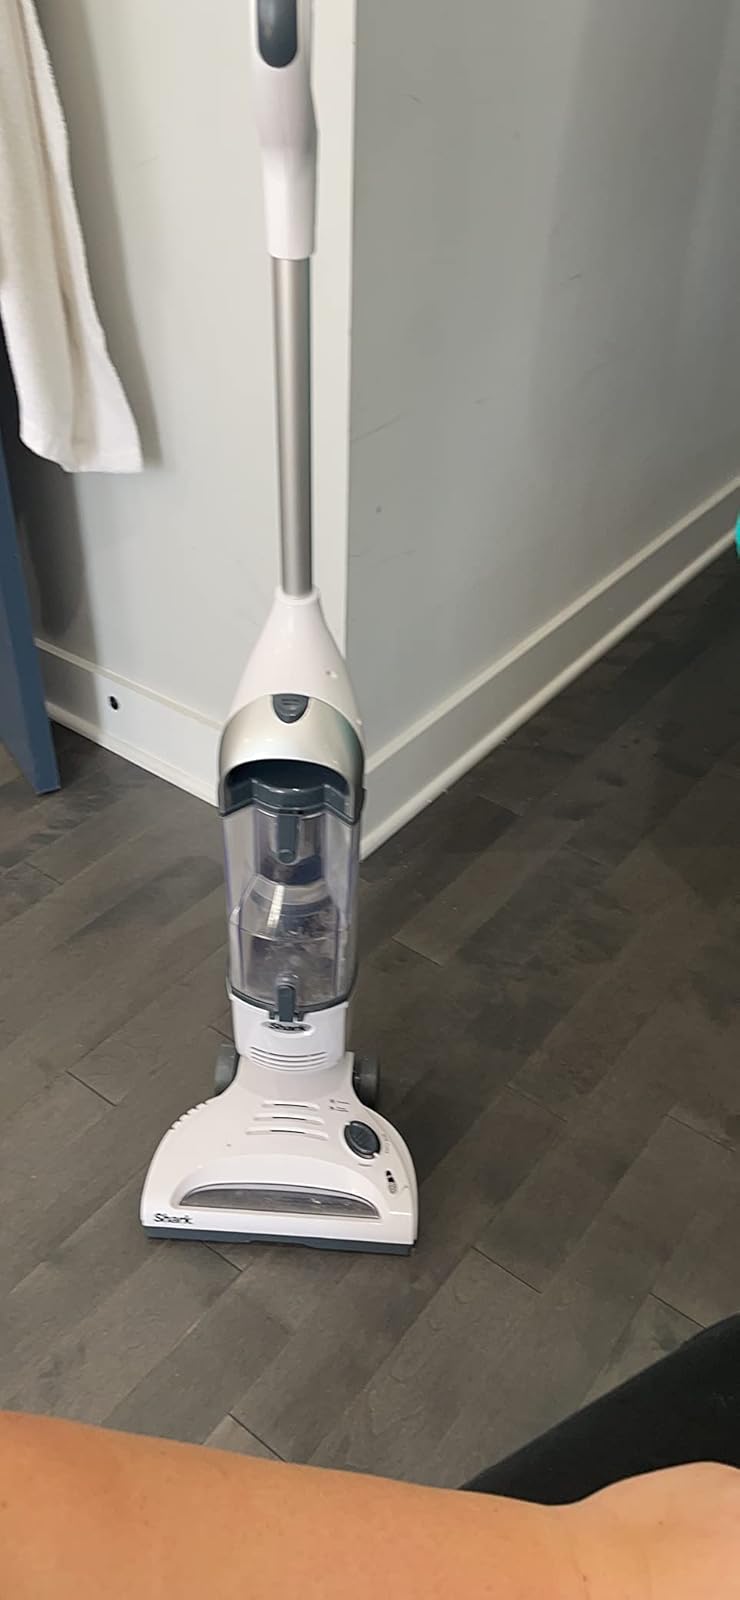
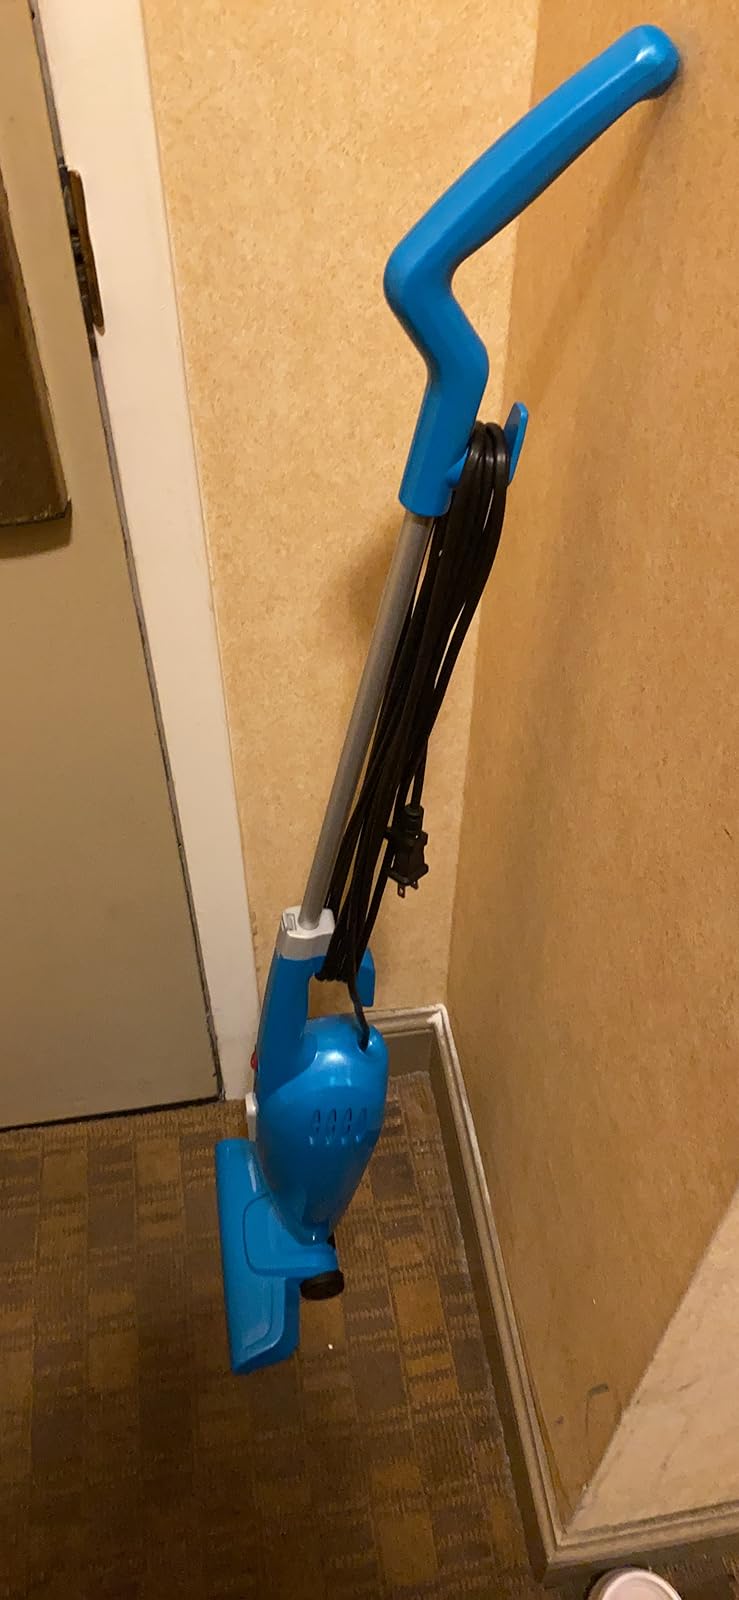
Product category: items_vacuum
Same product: no